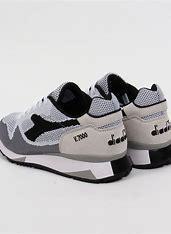
Brand: Diadora
Model: V7000